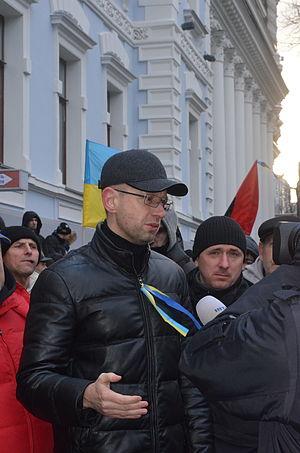
Arseni Petrovytch Iatseniouk, né le 22 mai 1974 à Tchernivtsi en Bucovine soviétique, est un homme d'État, économiste et avocat ukrainien.